Answer in natural language. Considering the relative positions, is black dresser with multiple drawers above or below Doorway? Choose between the following options: above or below
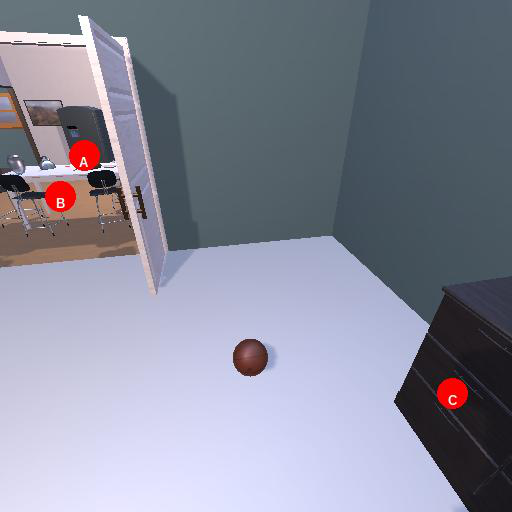
<answer>below</answer>